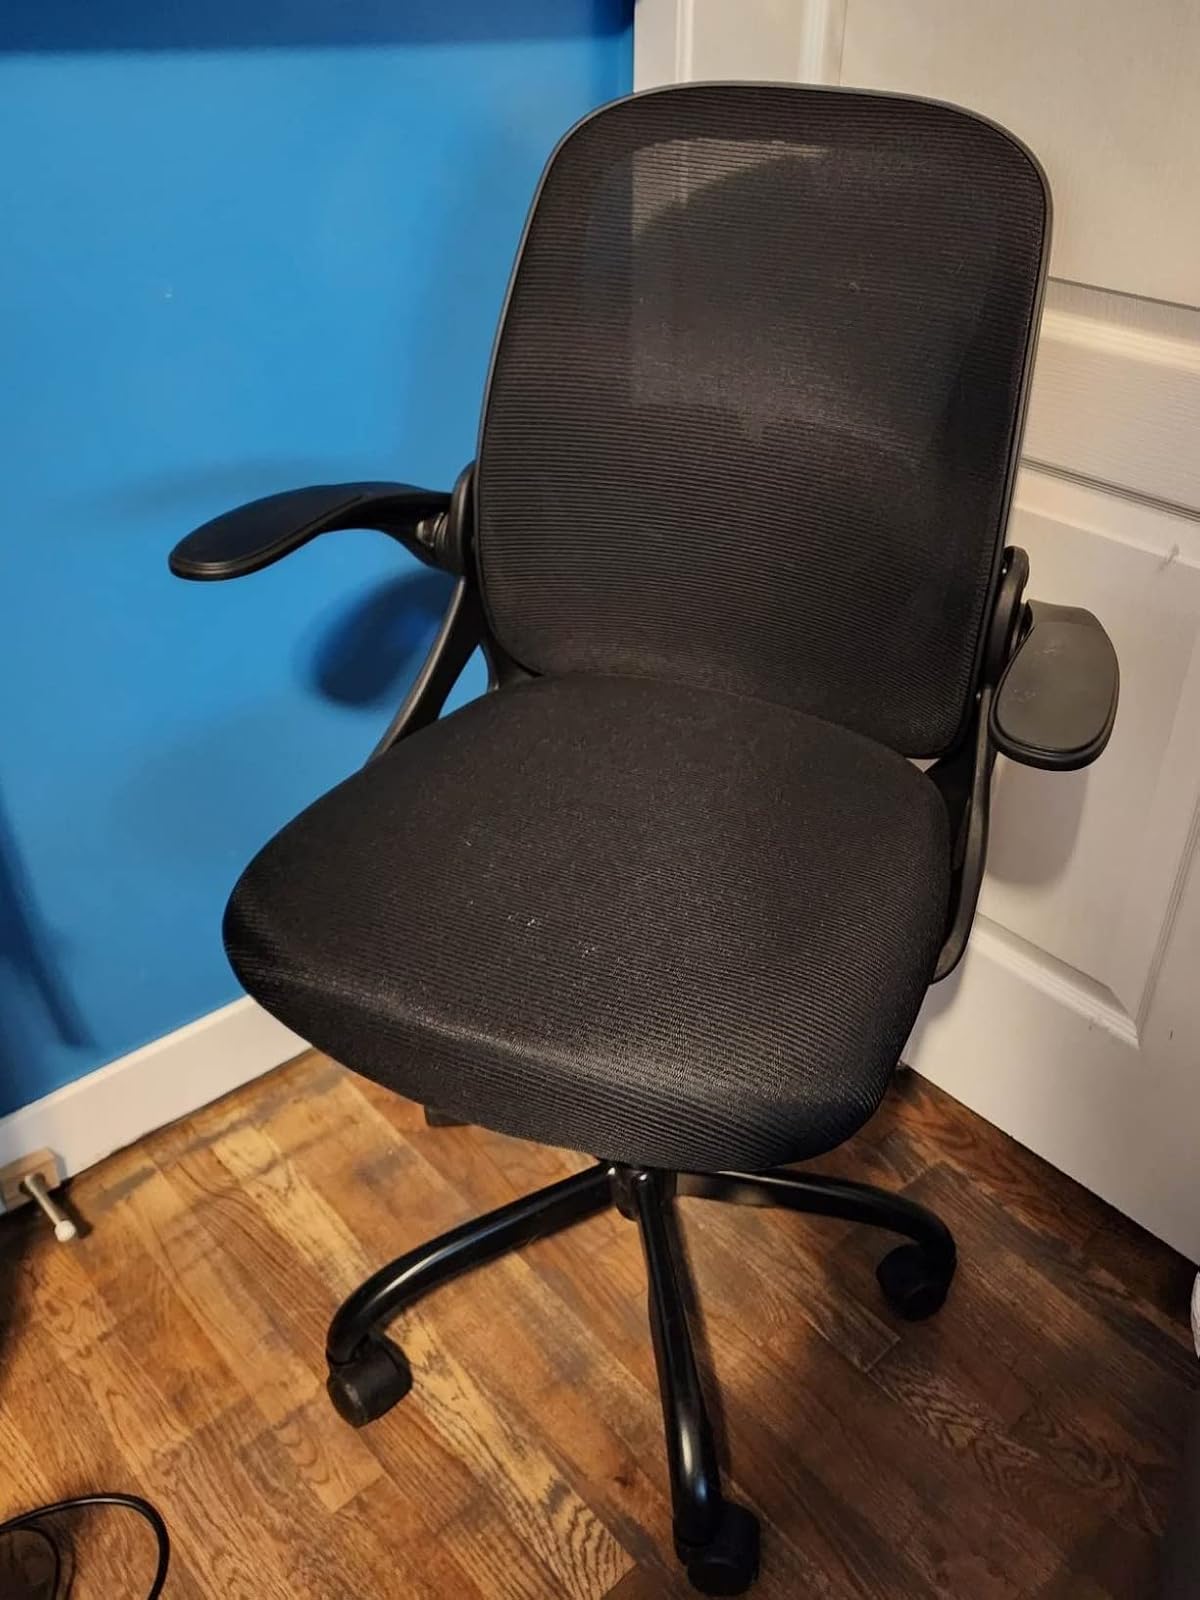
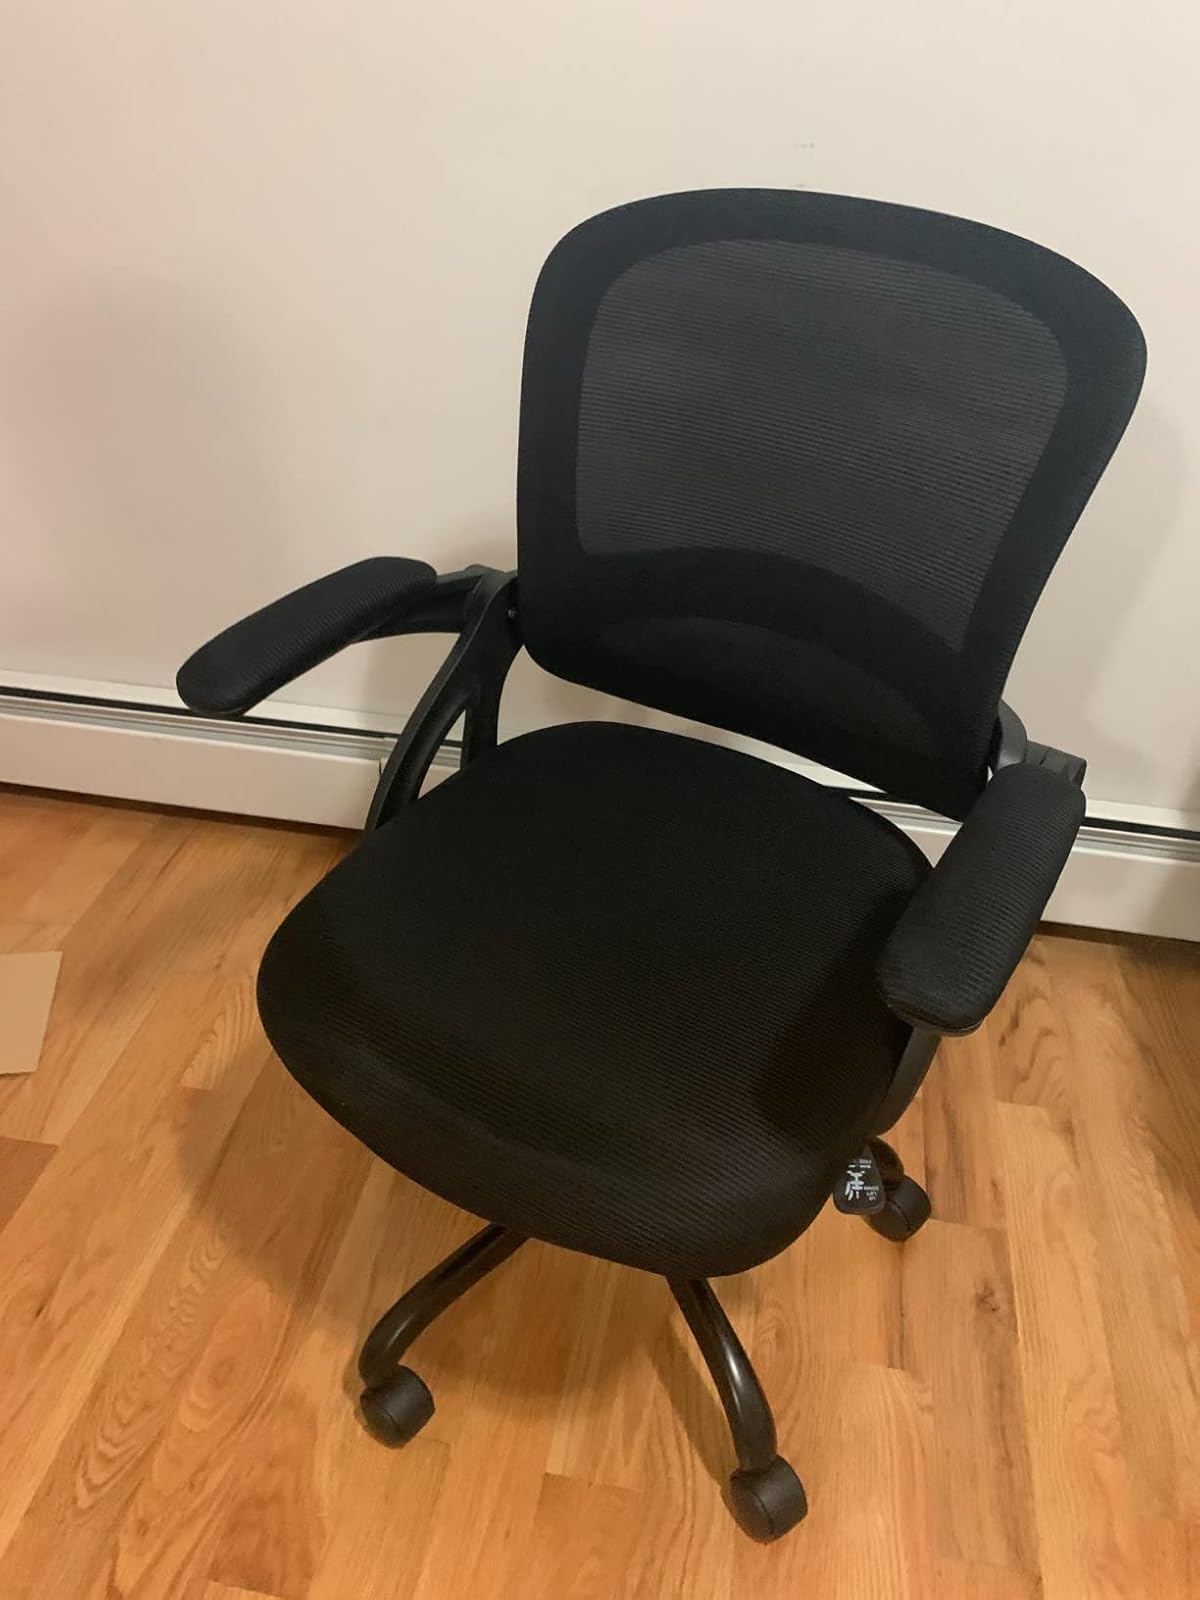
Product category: items_chair
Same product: no